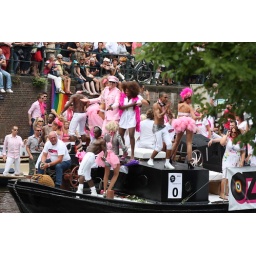
Boat 0 - with the singer Gordon in the pink suit... - the OZ Radio Gay Music boat